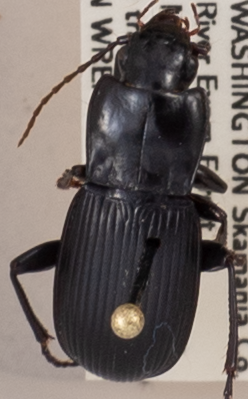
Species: Pterostichus herculaneus
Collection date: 2018-09-11
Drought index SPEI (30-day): -0.546
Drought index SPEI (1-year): -0.27
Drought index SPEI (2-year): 0.612